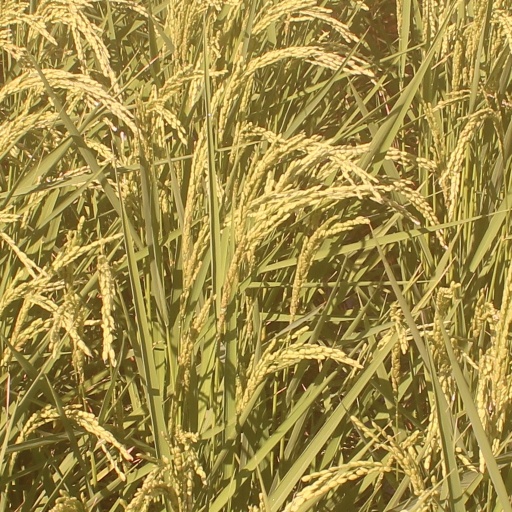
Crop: rice